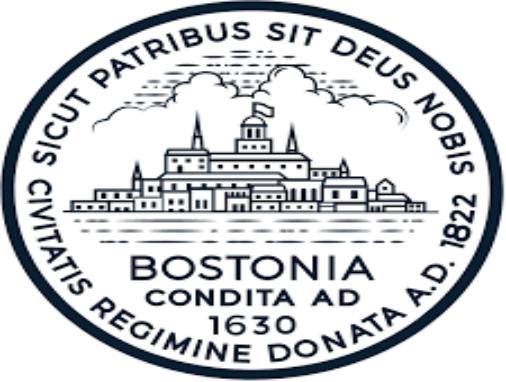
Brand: Bostonian
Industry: Clothes